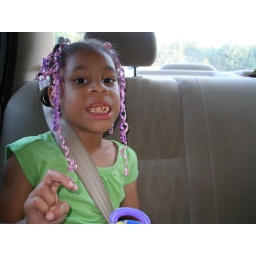
lena in the backseat of the car on father's day... on our way to uncle reggie's house